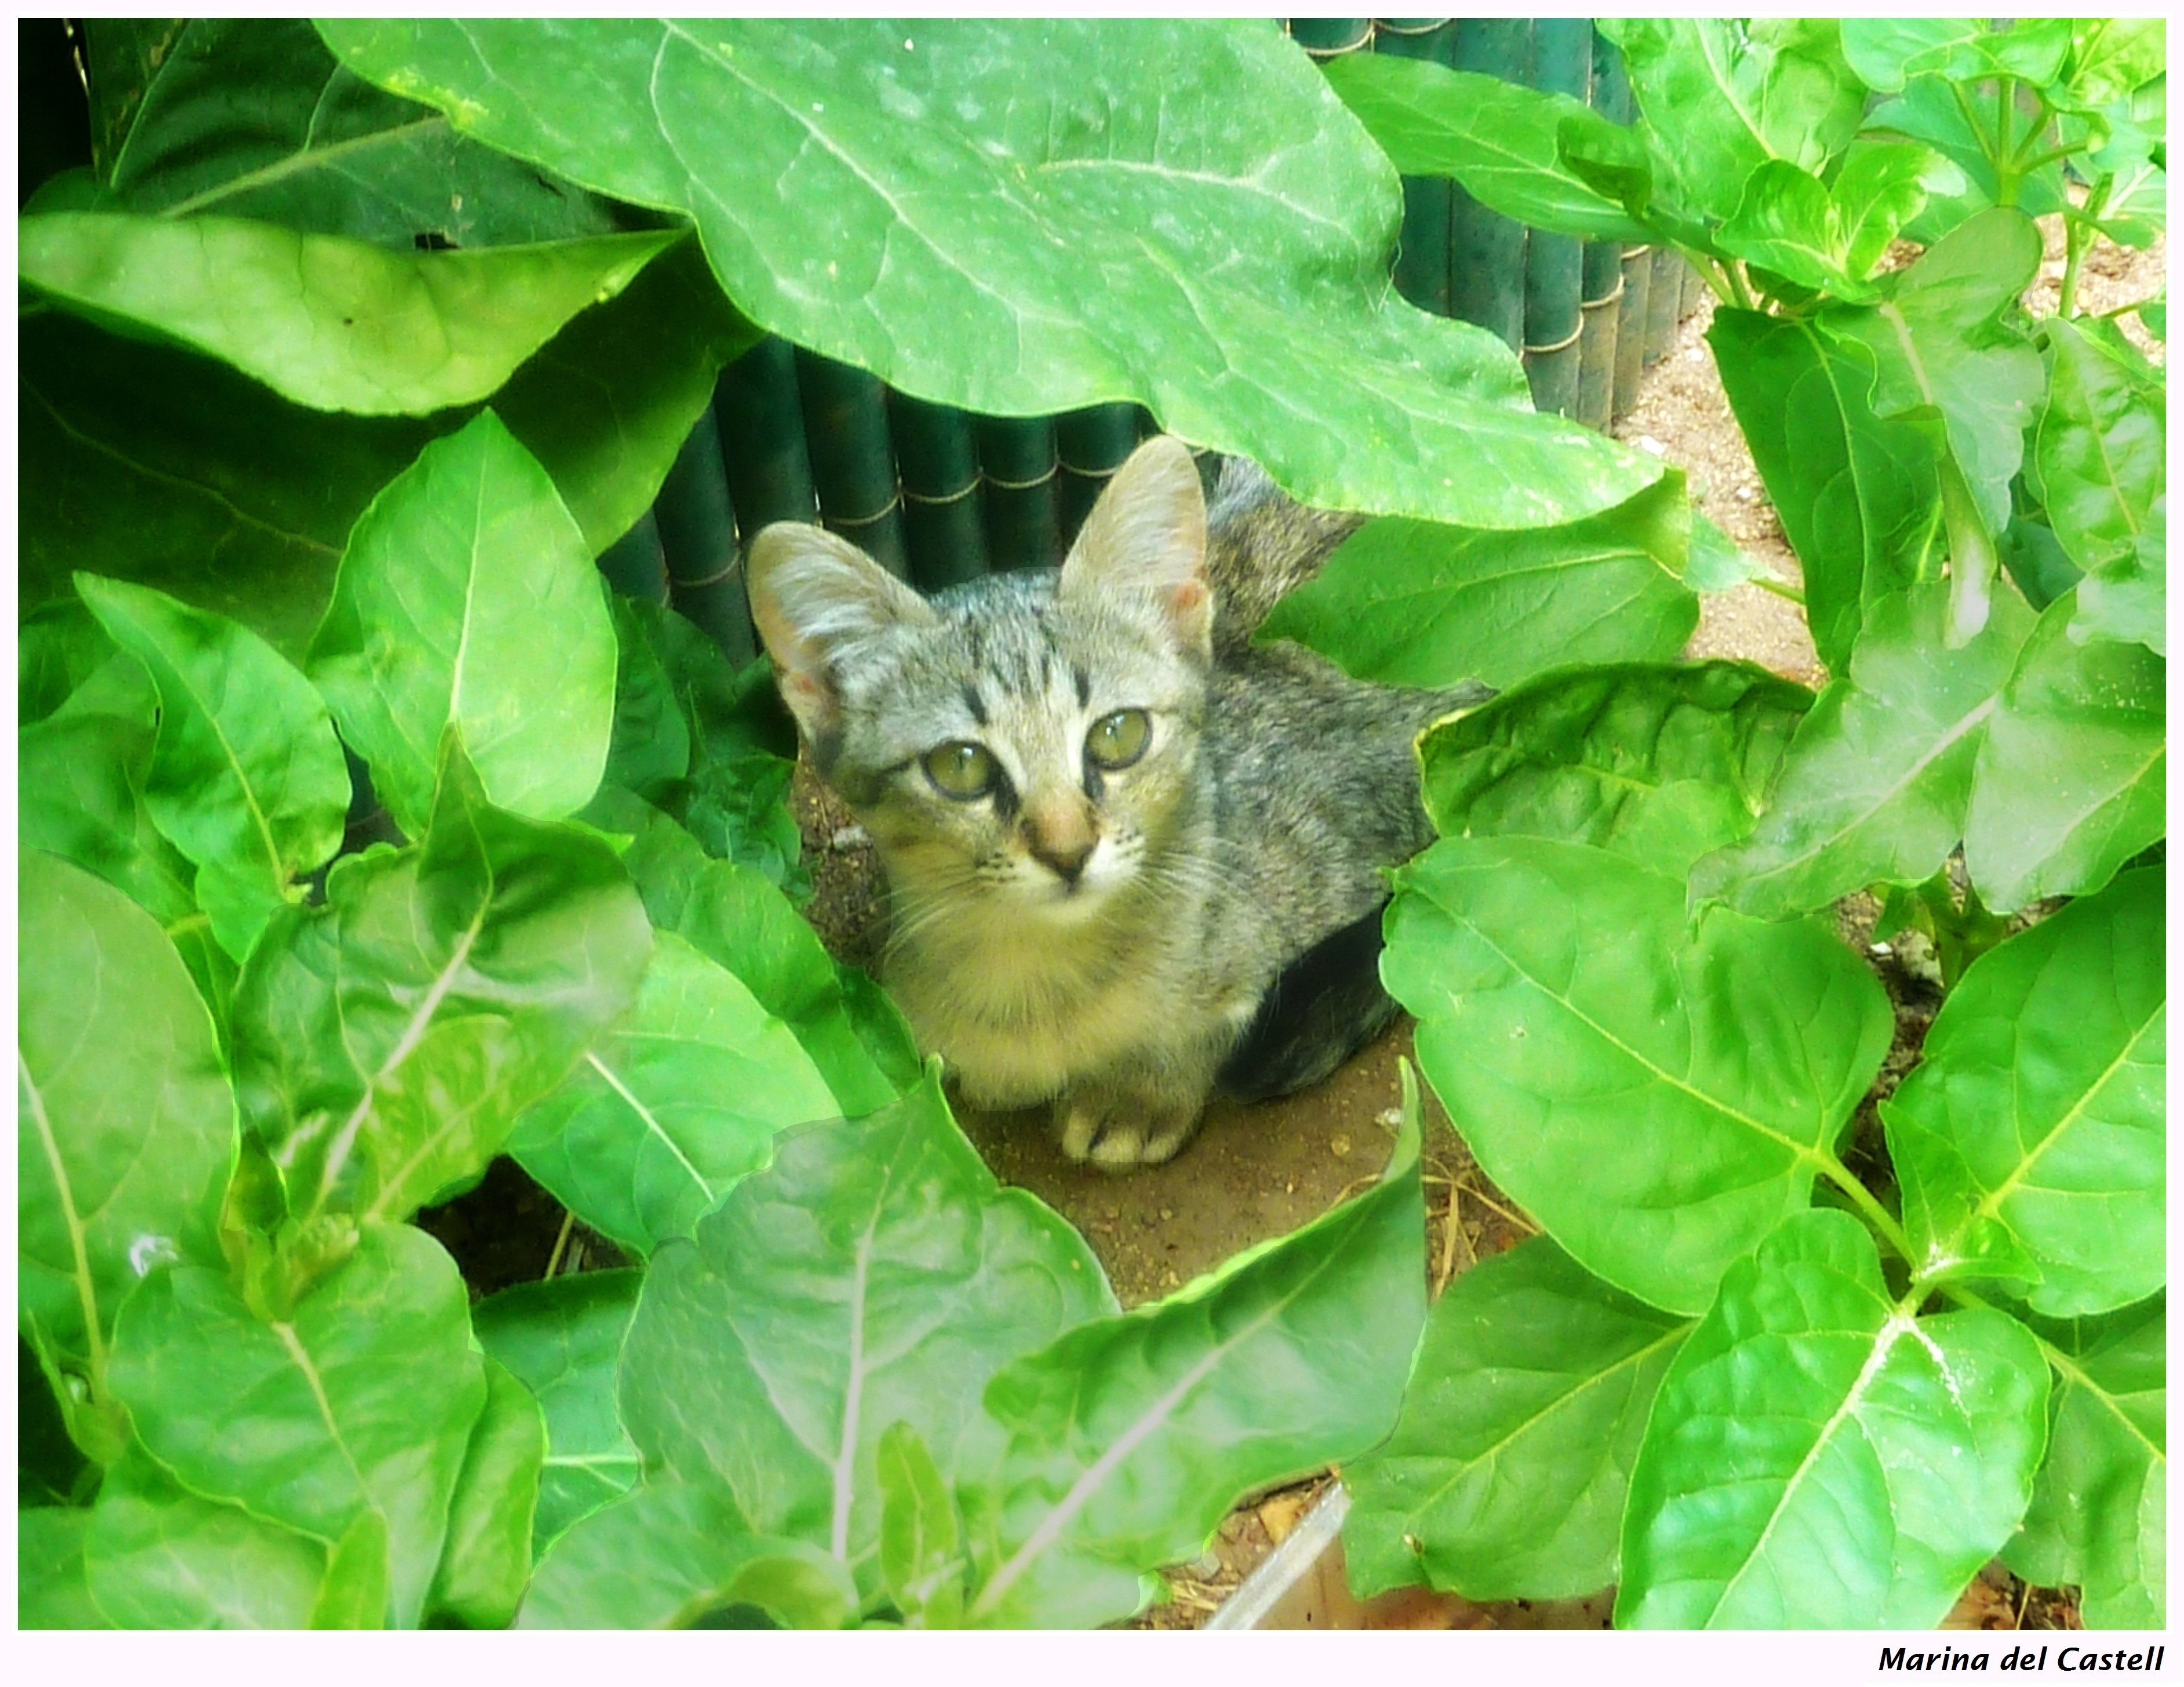
nature, plant, flower, cute, green, kitten, cat, small, mammal, garden, fauna, camouflage, vertebrate, chat, planta, plante, naturaleza, garten, jardin, natur, katze, camuflaje, gatto, chaton, tarnung, pflanze, katzchen, natura, klein, pianta, giardino, pequeno, petit, gatito, gatet, micino, piccolo, tarnen, camuflar, camuflatge, mimetizzazione, mimetizzare, camoufler, small to medium sized cats, cat like mammal